FedEx Express Flight 1478

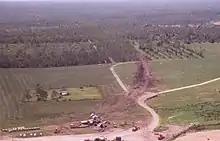
Aerial view of the crash site

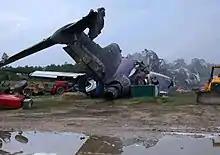
Wreckage of the tail section

At 5:30, first officer Frye said, "Okay, I think I got a runway now." The flight crew then discussed the runway and the position of the aircraft. At 5:36, Flight 1478 was descending through an altitude of and turning towards runway 09 from the airfield traffic pattern. At this time the precision approach path indicator (PAPI) lights displayed one red light and three white lights. The aircraft was slightly low at the final approach fix, but the crew failed to notice. 30 seconds before impact the aircraft was at , all four PAPI lights were red, indicating the aircraft was well below the glideslope. At the same time the ground proximity warning system (GPWS) sounded a "five hundred" feet above ground level warning. Captain Walsh responded, "Stable" while first officer Frye said "Gonna have to stay just a little bit higher... I'm gonna lose the end of the runway." At 5:37, with the landing gear lowered and the flaps at 30 degrees, the aircraft impacted -high trees located short of the runway. The aircraft remained airborne for and then crashed into the ground sliding , striking a construction vehicle in the process and rotating 260 degrees before coming to a stop. Tallahassee International Airport was closed until 10:35.